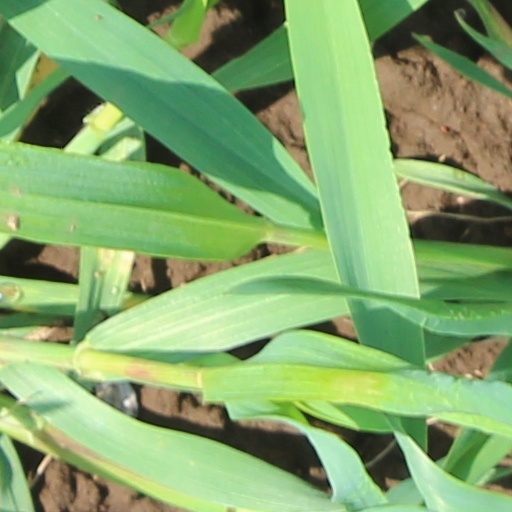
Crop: wheat